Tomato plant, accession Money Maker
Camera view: vertical (180 deg); turntable rotation: 150 degrees
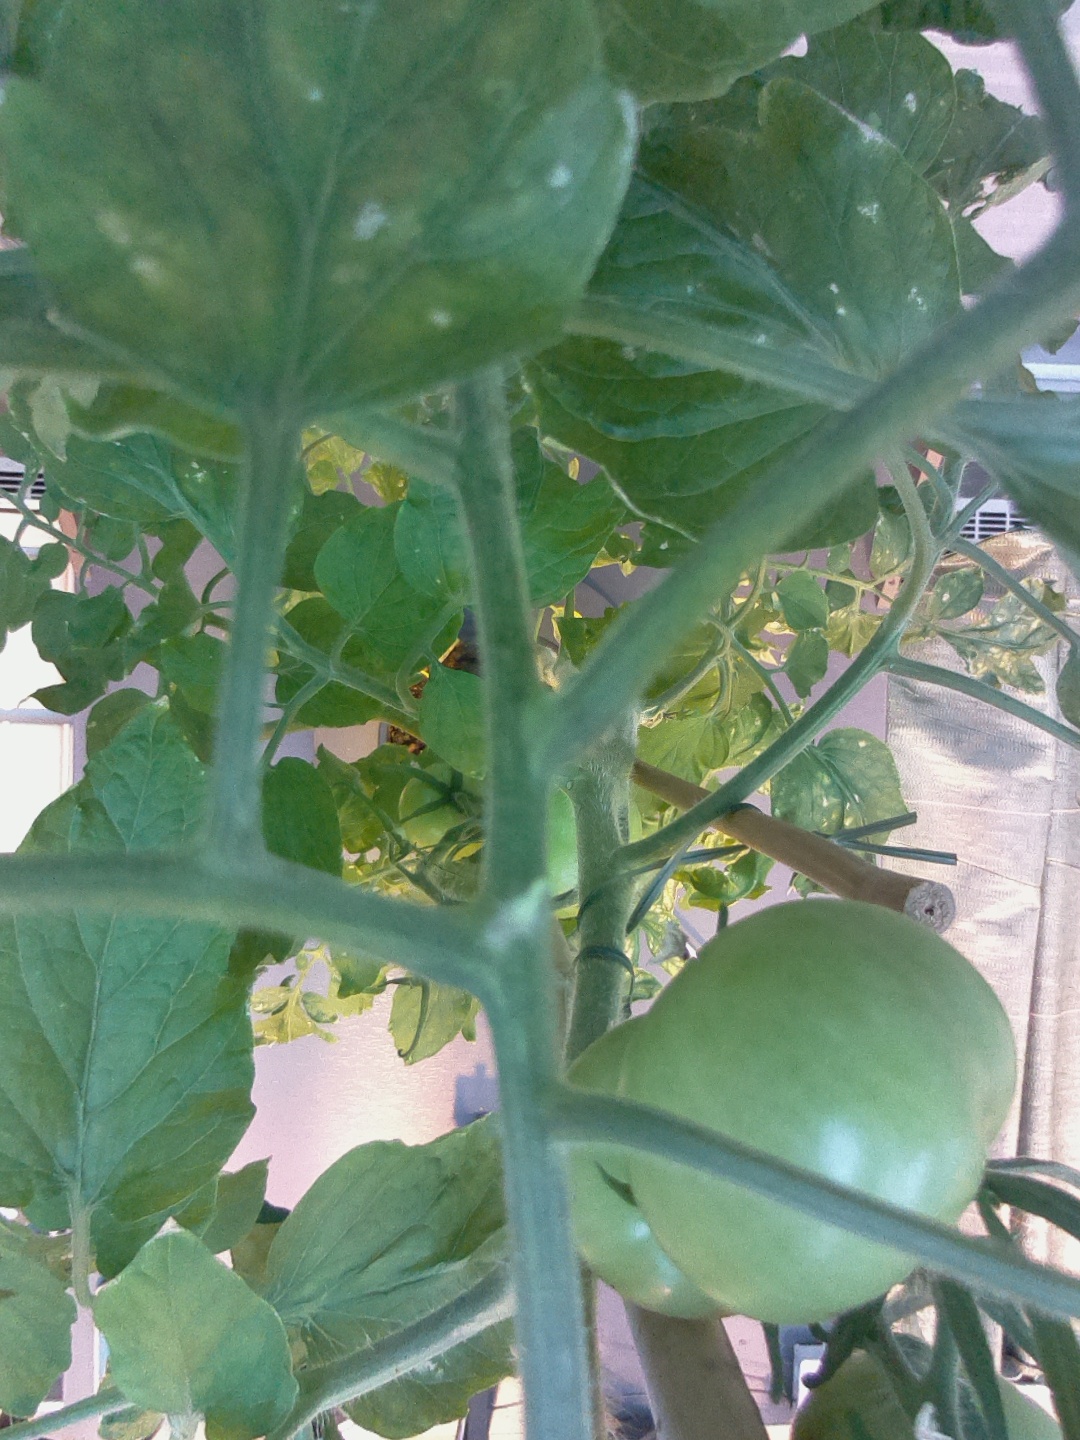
BBCH growth stage 75: 50%-60% of final fruit size